Spring Creek Presbyterian Church

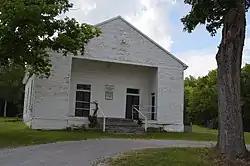

Spring Creek Presbyterian Church is a historic Presbyterian church in Doaks Crossroads, Tennessee.